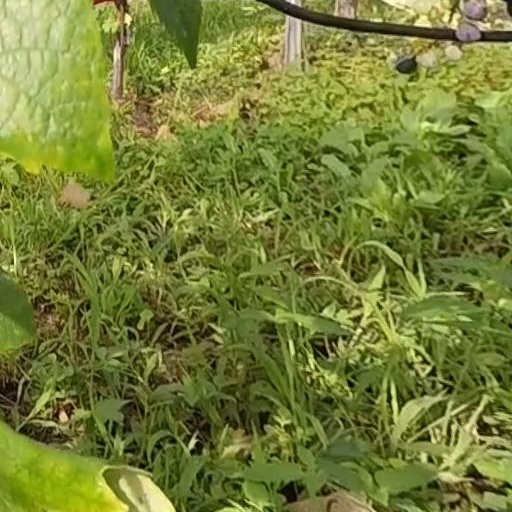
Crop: grape